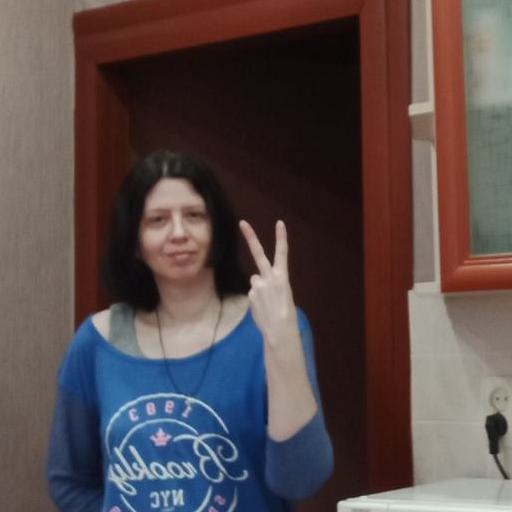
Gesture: peace_inverted